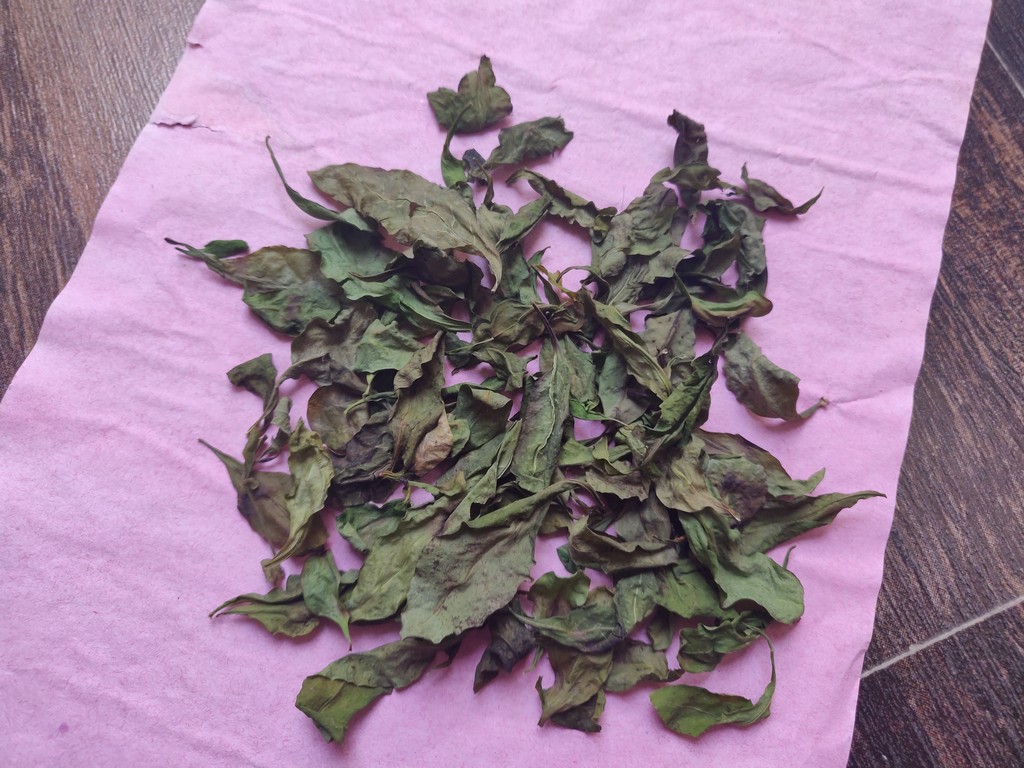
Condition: Dried
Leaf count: multiple
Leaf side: unknown